Answer in natural language. Considering the relative positions, is maple baseball bat with black grip to the left or right of brown top white leg dining table? Choose between the following options: right or left
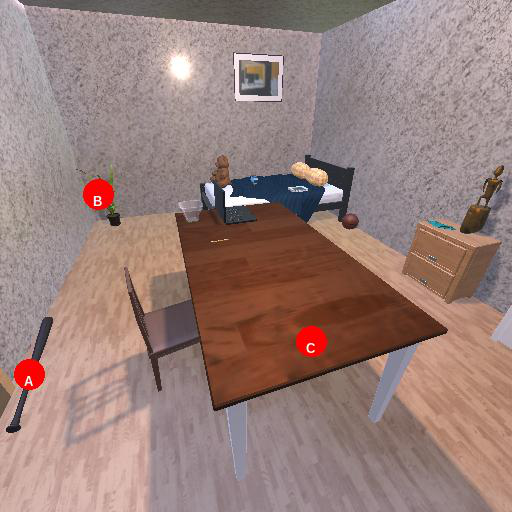
<answer>left</answer>